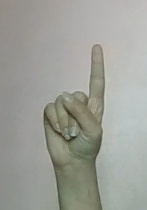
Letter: bb